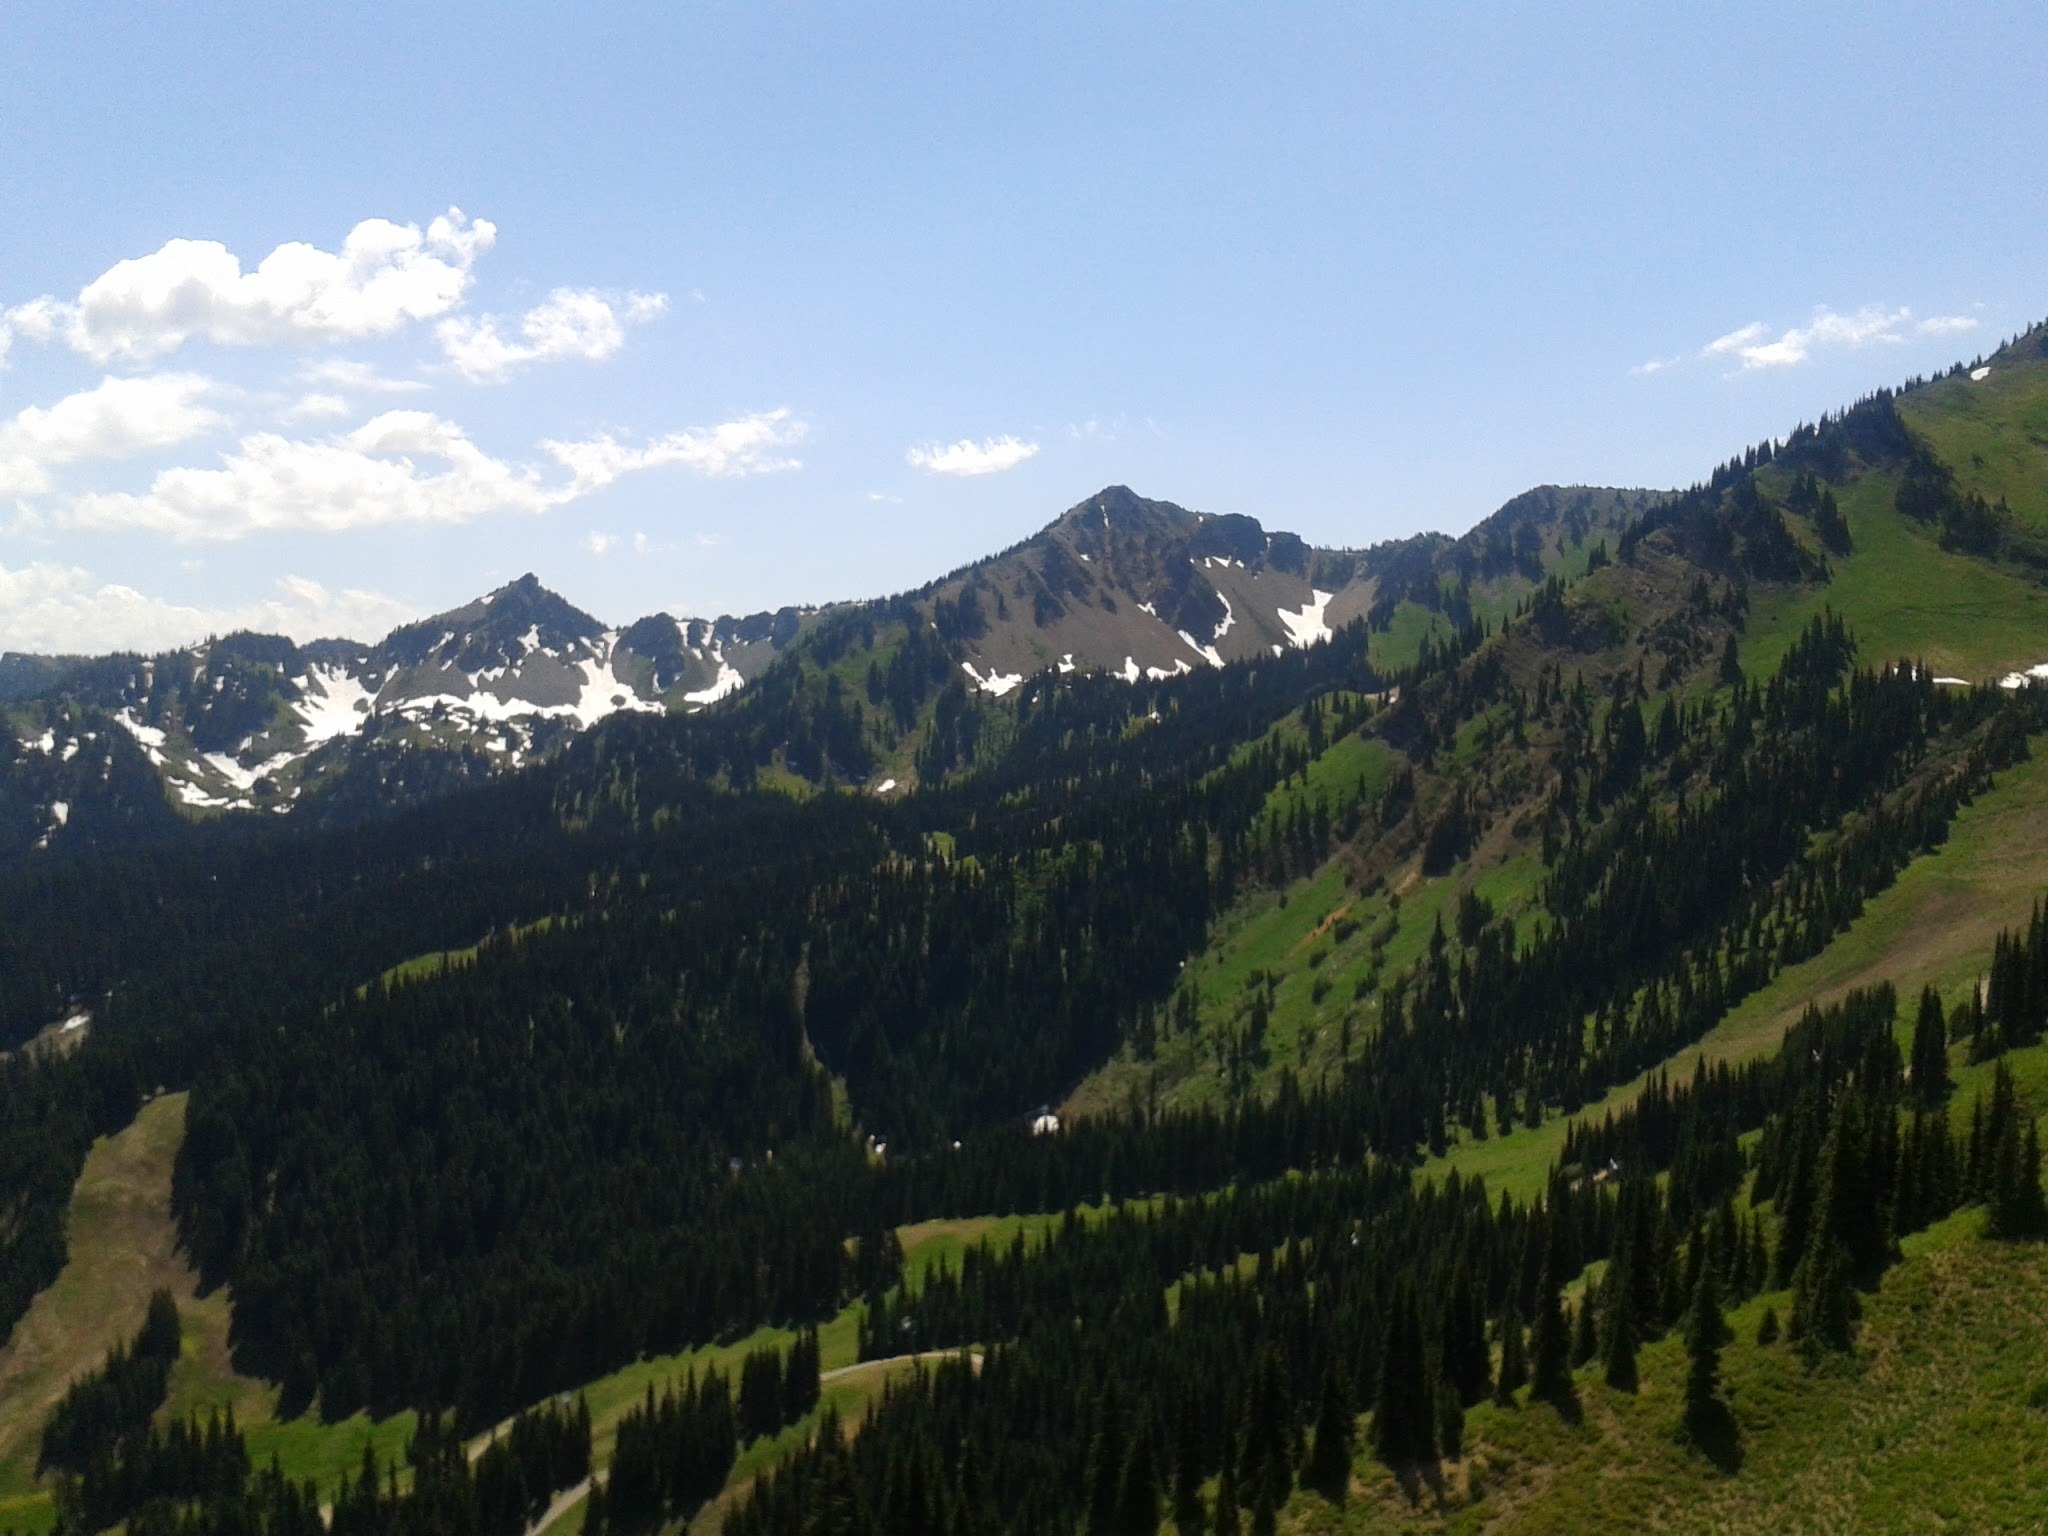
forest, outdoor, rock, wilderness, walking, mountain, hiking, meadow, hill, view, peak, valley, mountain range, range, high, tranquil, scenic, peaceful, scenery, alpine, snowcapped, rocky, ridge, washington, outdoors, mt, trekking, mountains, alps, mount, plateau, vista, fell, top, ecosystem, highlands, landform, mount rainier, mountain pass, hill station, geographical feature, mountainous landforms